Evandro Chagas

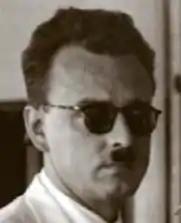
Evandro in 1938

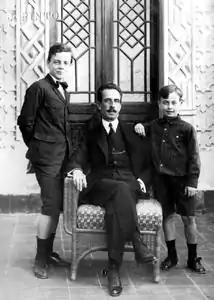
Evandro (left) with his father, Carlos Chagas and his brother Carlos Chagas Filho.

Evandro Serafim Lobo Chagas (August 10, 1905 – November 8, 1940) the eldest son of Carlos Chagas (1879-1934), noted physician and scientist who discovered Chagas disease, and brother of Carlos Chagas Filho (1910-2000), also a noted physician and scientist who was president of the Pontifical Academy of Sciences.